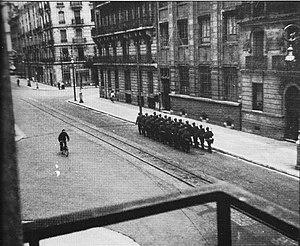
Une section de l'armée allemande défile boulevard Édouard-Rey à Grenoble et se dirige vers la place Victor-Hugo.
La 157ᵉ division de réserve renommée 157ᵉ division de montagne, est une des divisions de réserve de l'armée allemande durant la Seconde Guerre mondiale.
L’histoire de Grenoble couvre plus de 2 000 ans. À l'époque gallo-romaine, le bourg gaulois porte le nom de Cularo puis de Gratianopolis et voit son importance accrue lorsque les Comtes d’Albon la choisissent au début du XIᵉ siècle comme capitale de leur principauté, le Dauphiné. Avec ce nouveau statut, puis trois siècles plus tard l'annexion du Dauphiné au royaume de France, l'économie de Grenoble s'est développée pour devenir une ville parlementaire et militaire, gardienne de la frontière avec les États de Savoie.
La Saint-Barthélemy grenobloise est une série d'assassinats et d'arrestations des principaux responsables de la résistance grenobloise à l'occupation allemande, qui a eu lieu entre les 25 et 30 novembre 1943. Elle a été perpétrée par une équipe de collaborationnistes aux ordres de Doriot et du PPF lyonnais dirigé par Francis André. Elle a été ainsi nommée en référence au massacre des protestants de 1572.